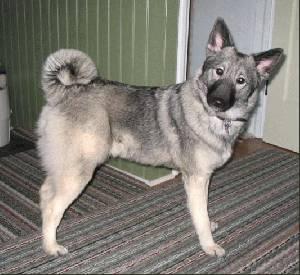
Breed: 217-n000046-Norwegian_elkhound